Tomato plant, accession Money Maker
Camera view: vertical (180 deg); turntable rotation: 90 degrees
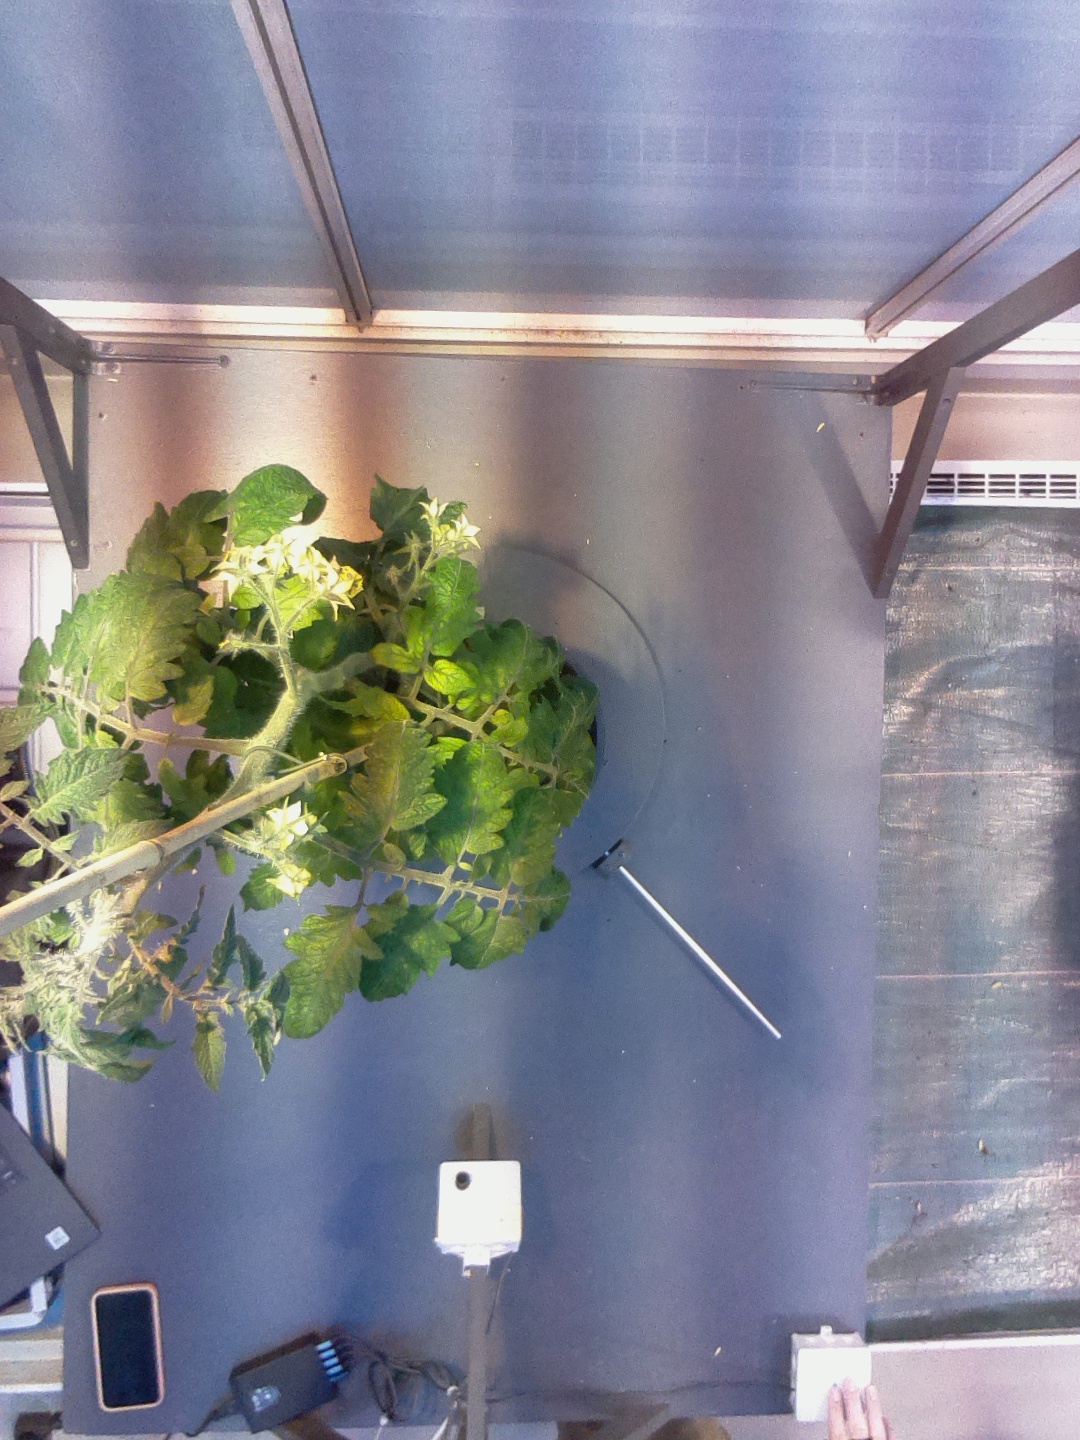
BBCH growth stage 67: Full flowering, 70%-80% of flowers open, more petals falling